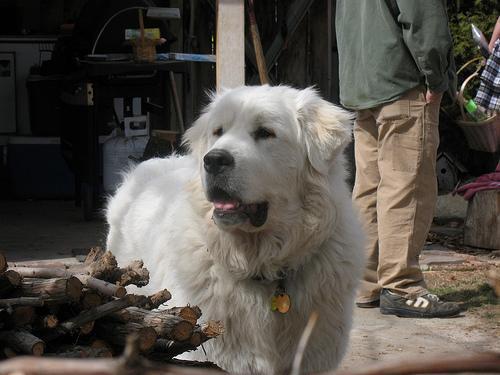
great pyrenees